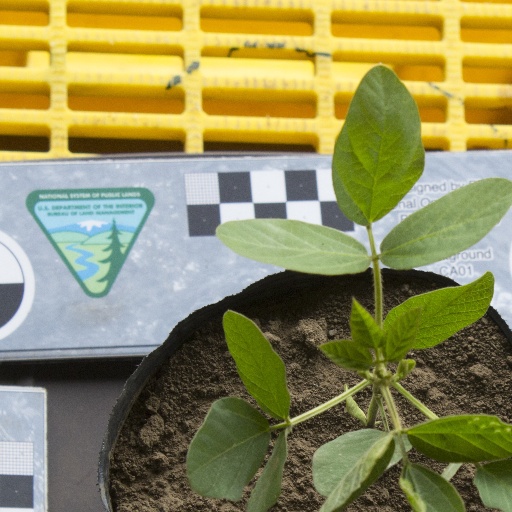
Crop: soybean